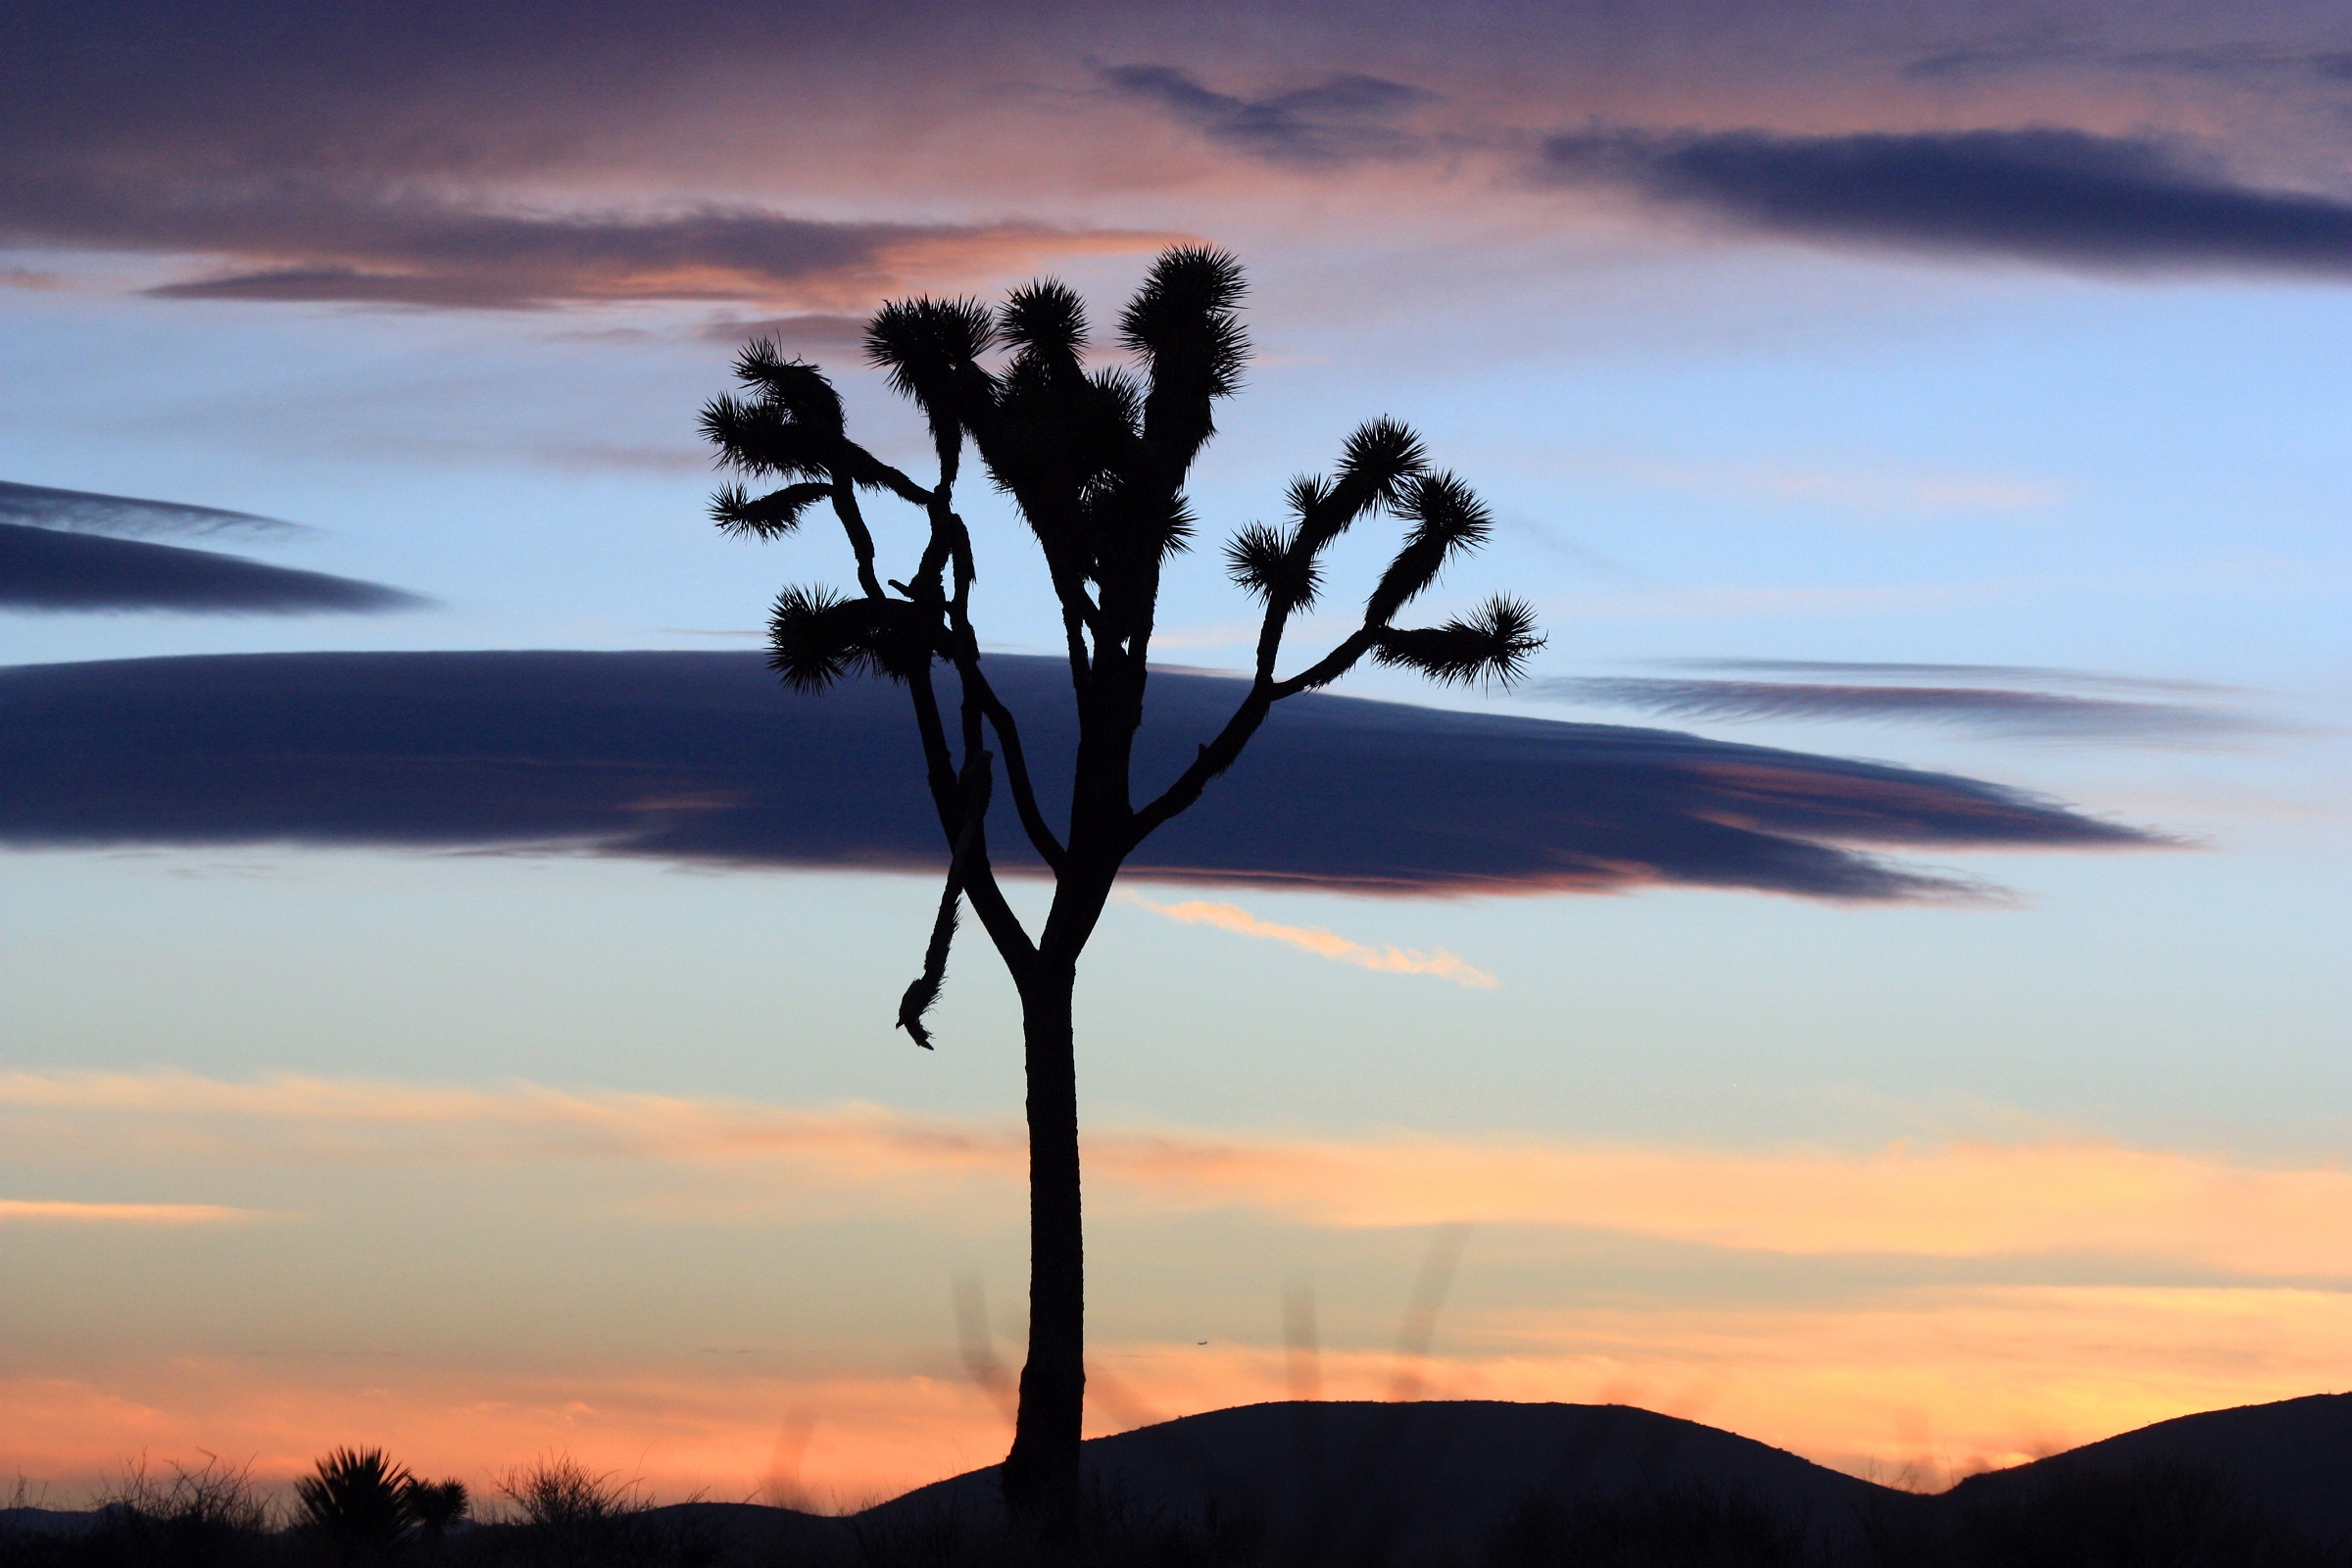
landscape, tree, nature, horizon, wilderness, silhouette, mountain, cloud, plant, sky, sun, sunrise, sunset, prairie, sunlight, morning, hill, desert, flower, dawn, dusk, evening, reflection, scenic, park, usa, colorful, savanna, national, west, mountains, joshua tree, afterglow, meteorological phenomenon, atmospheric phenomenon, woody plant